Starfox (1987 video game)

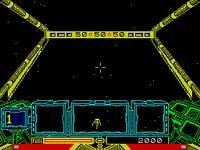
The main cockpit view (ZX Spectrum version)

There are eight missions in all. The route taken can be mapped out by means of the "holocube", a 3D representation of the system, that can be zoomed and viewed from any angle. The holocube will also record the positions of planets and enemy convoys. Once the route is plotted the player may fast-forward to their destination.